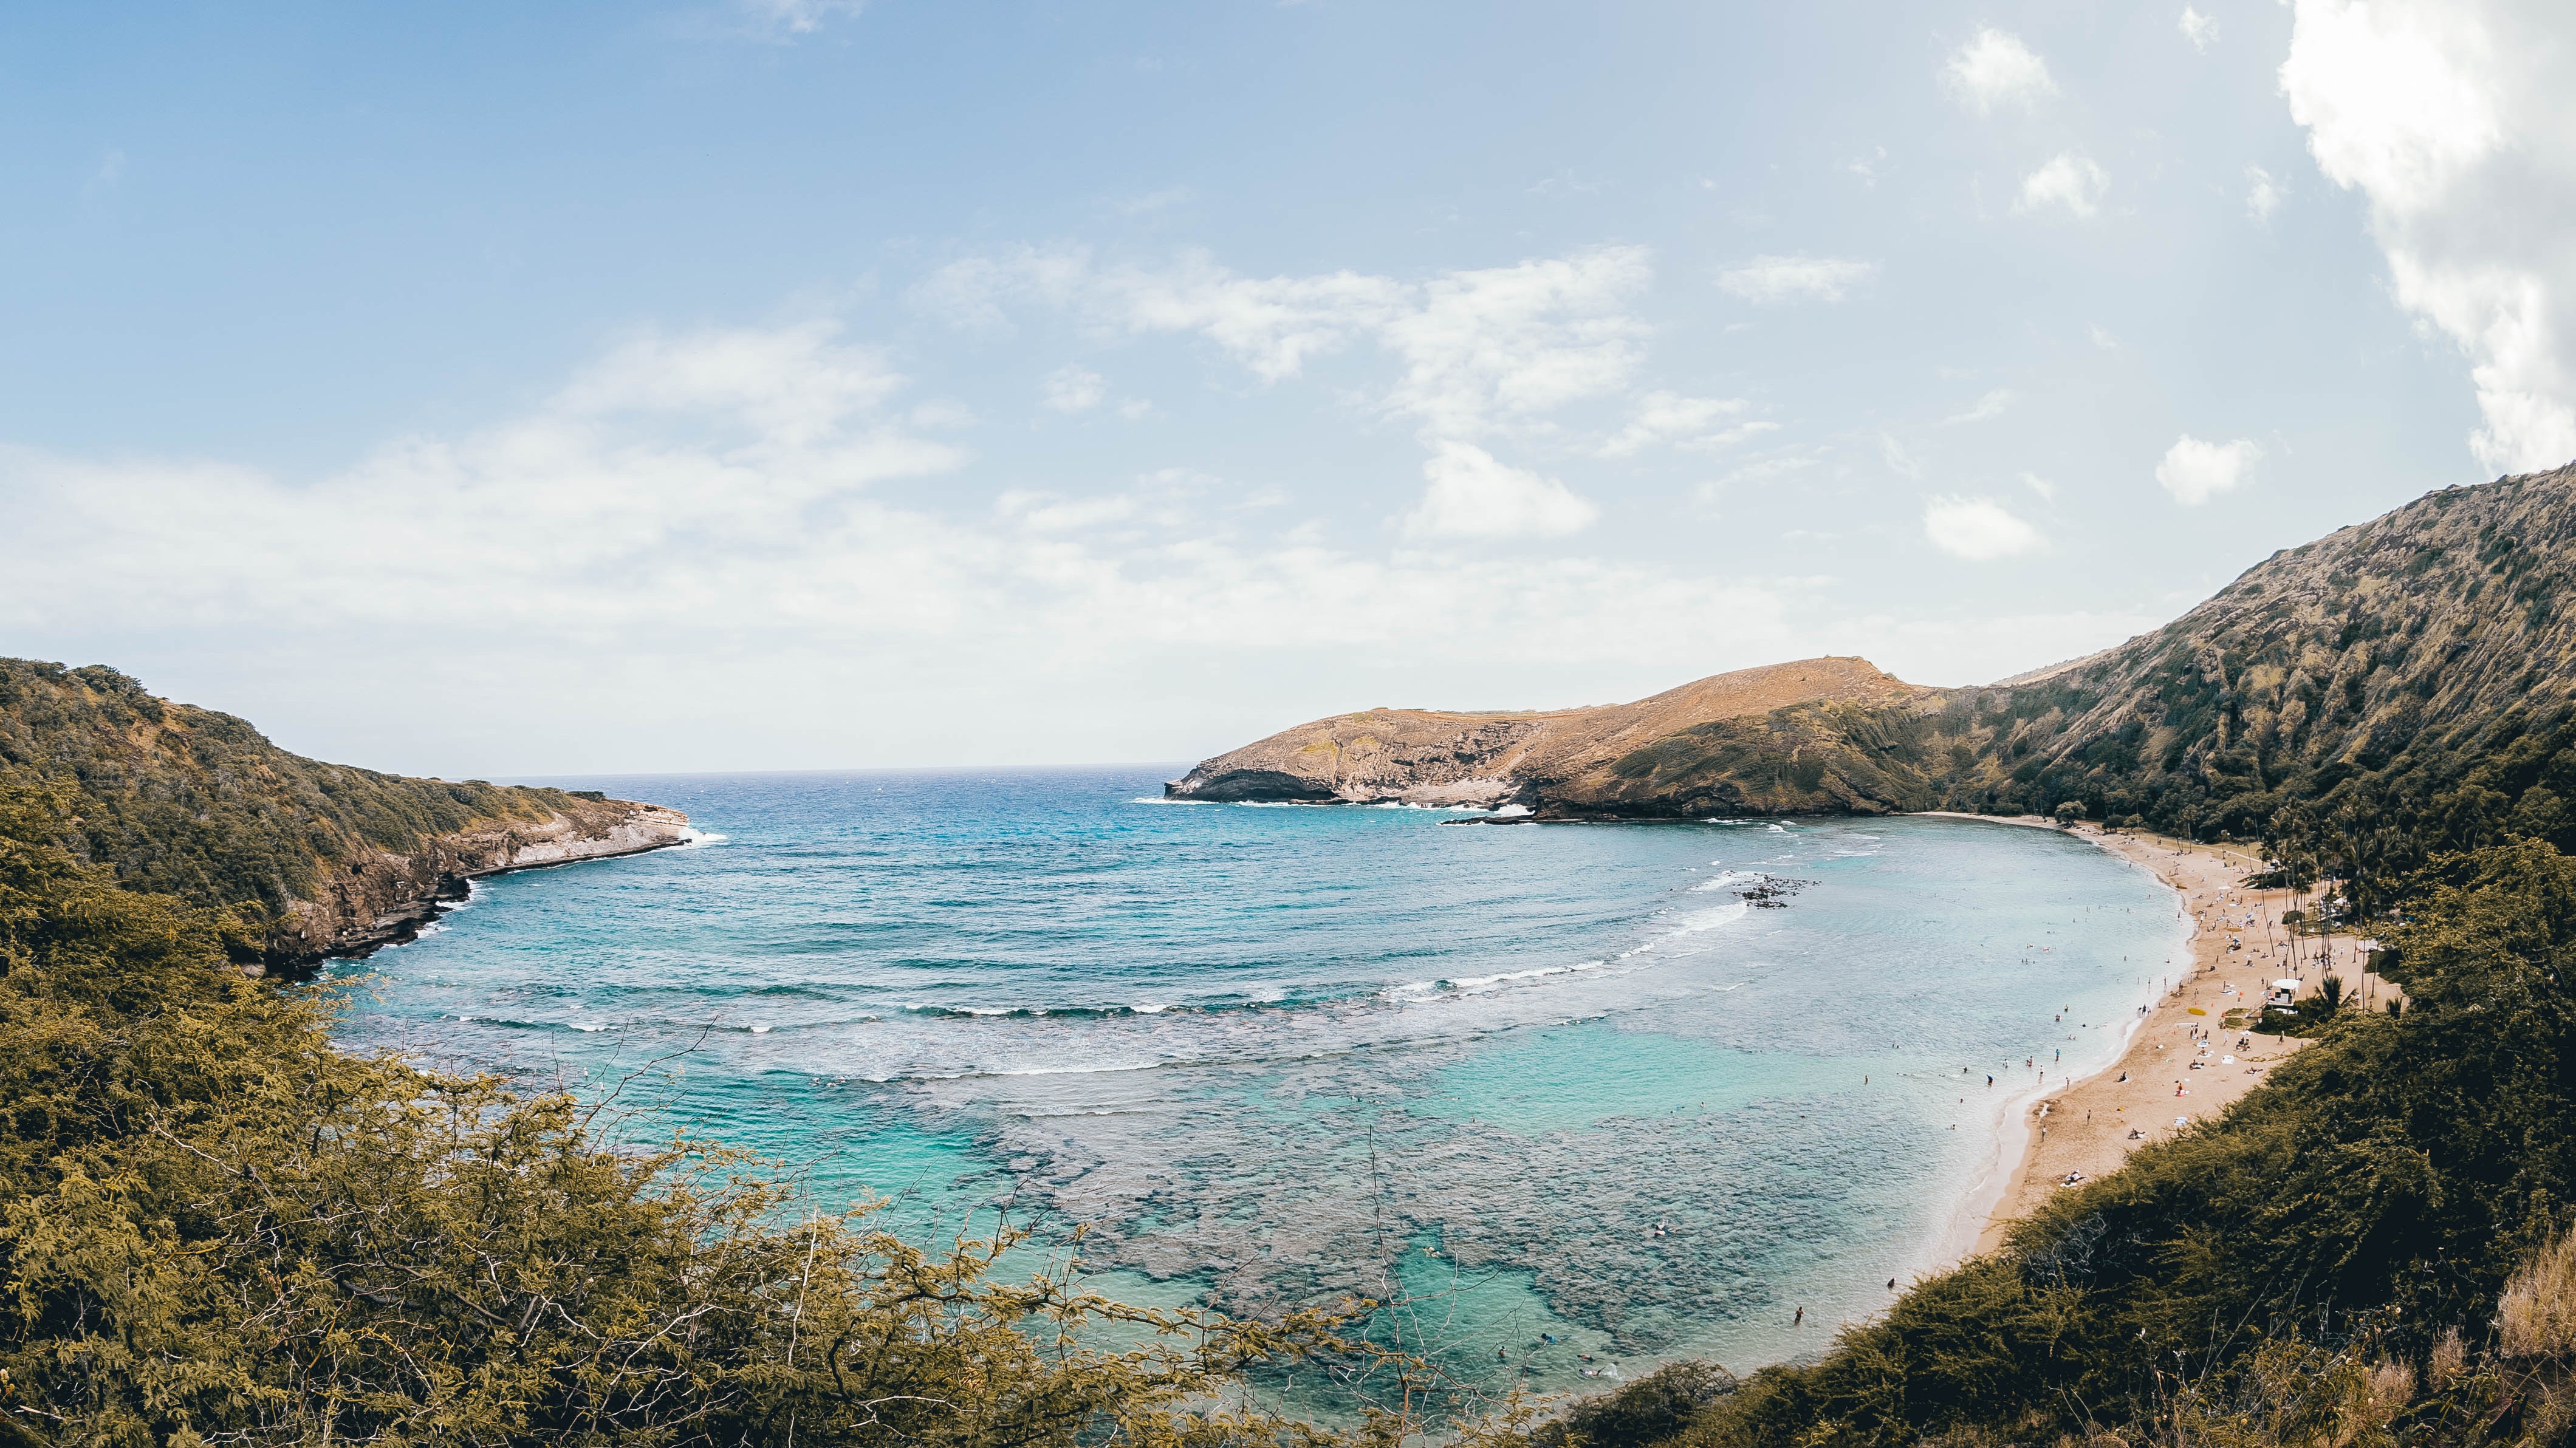
beach, landscape, sea, coast, rock, ocean, shore, vacation, cliff, cove, lagoon, bay, terrain, body of water, loch, cape, islet, landform, geographical feature